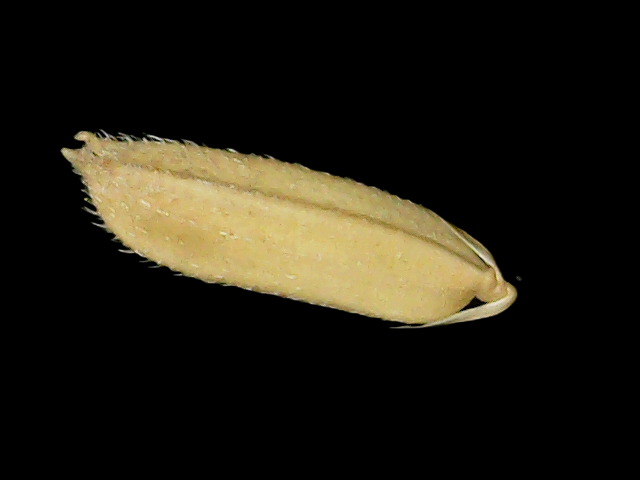
Rice variety: Binadhan14